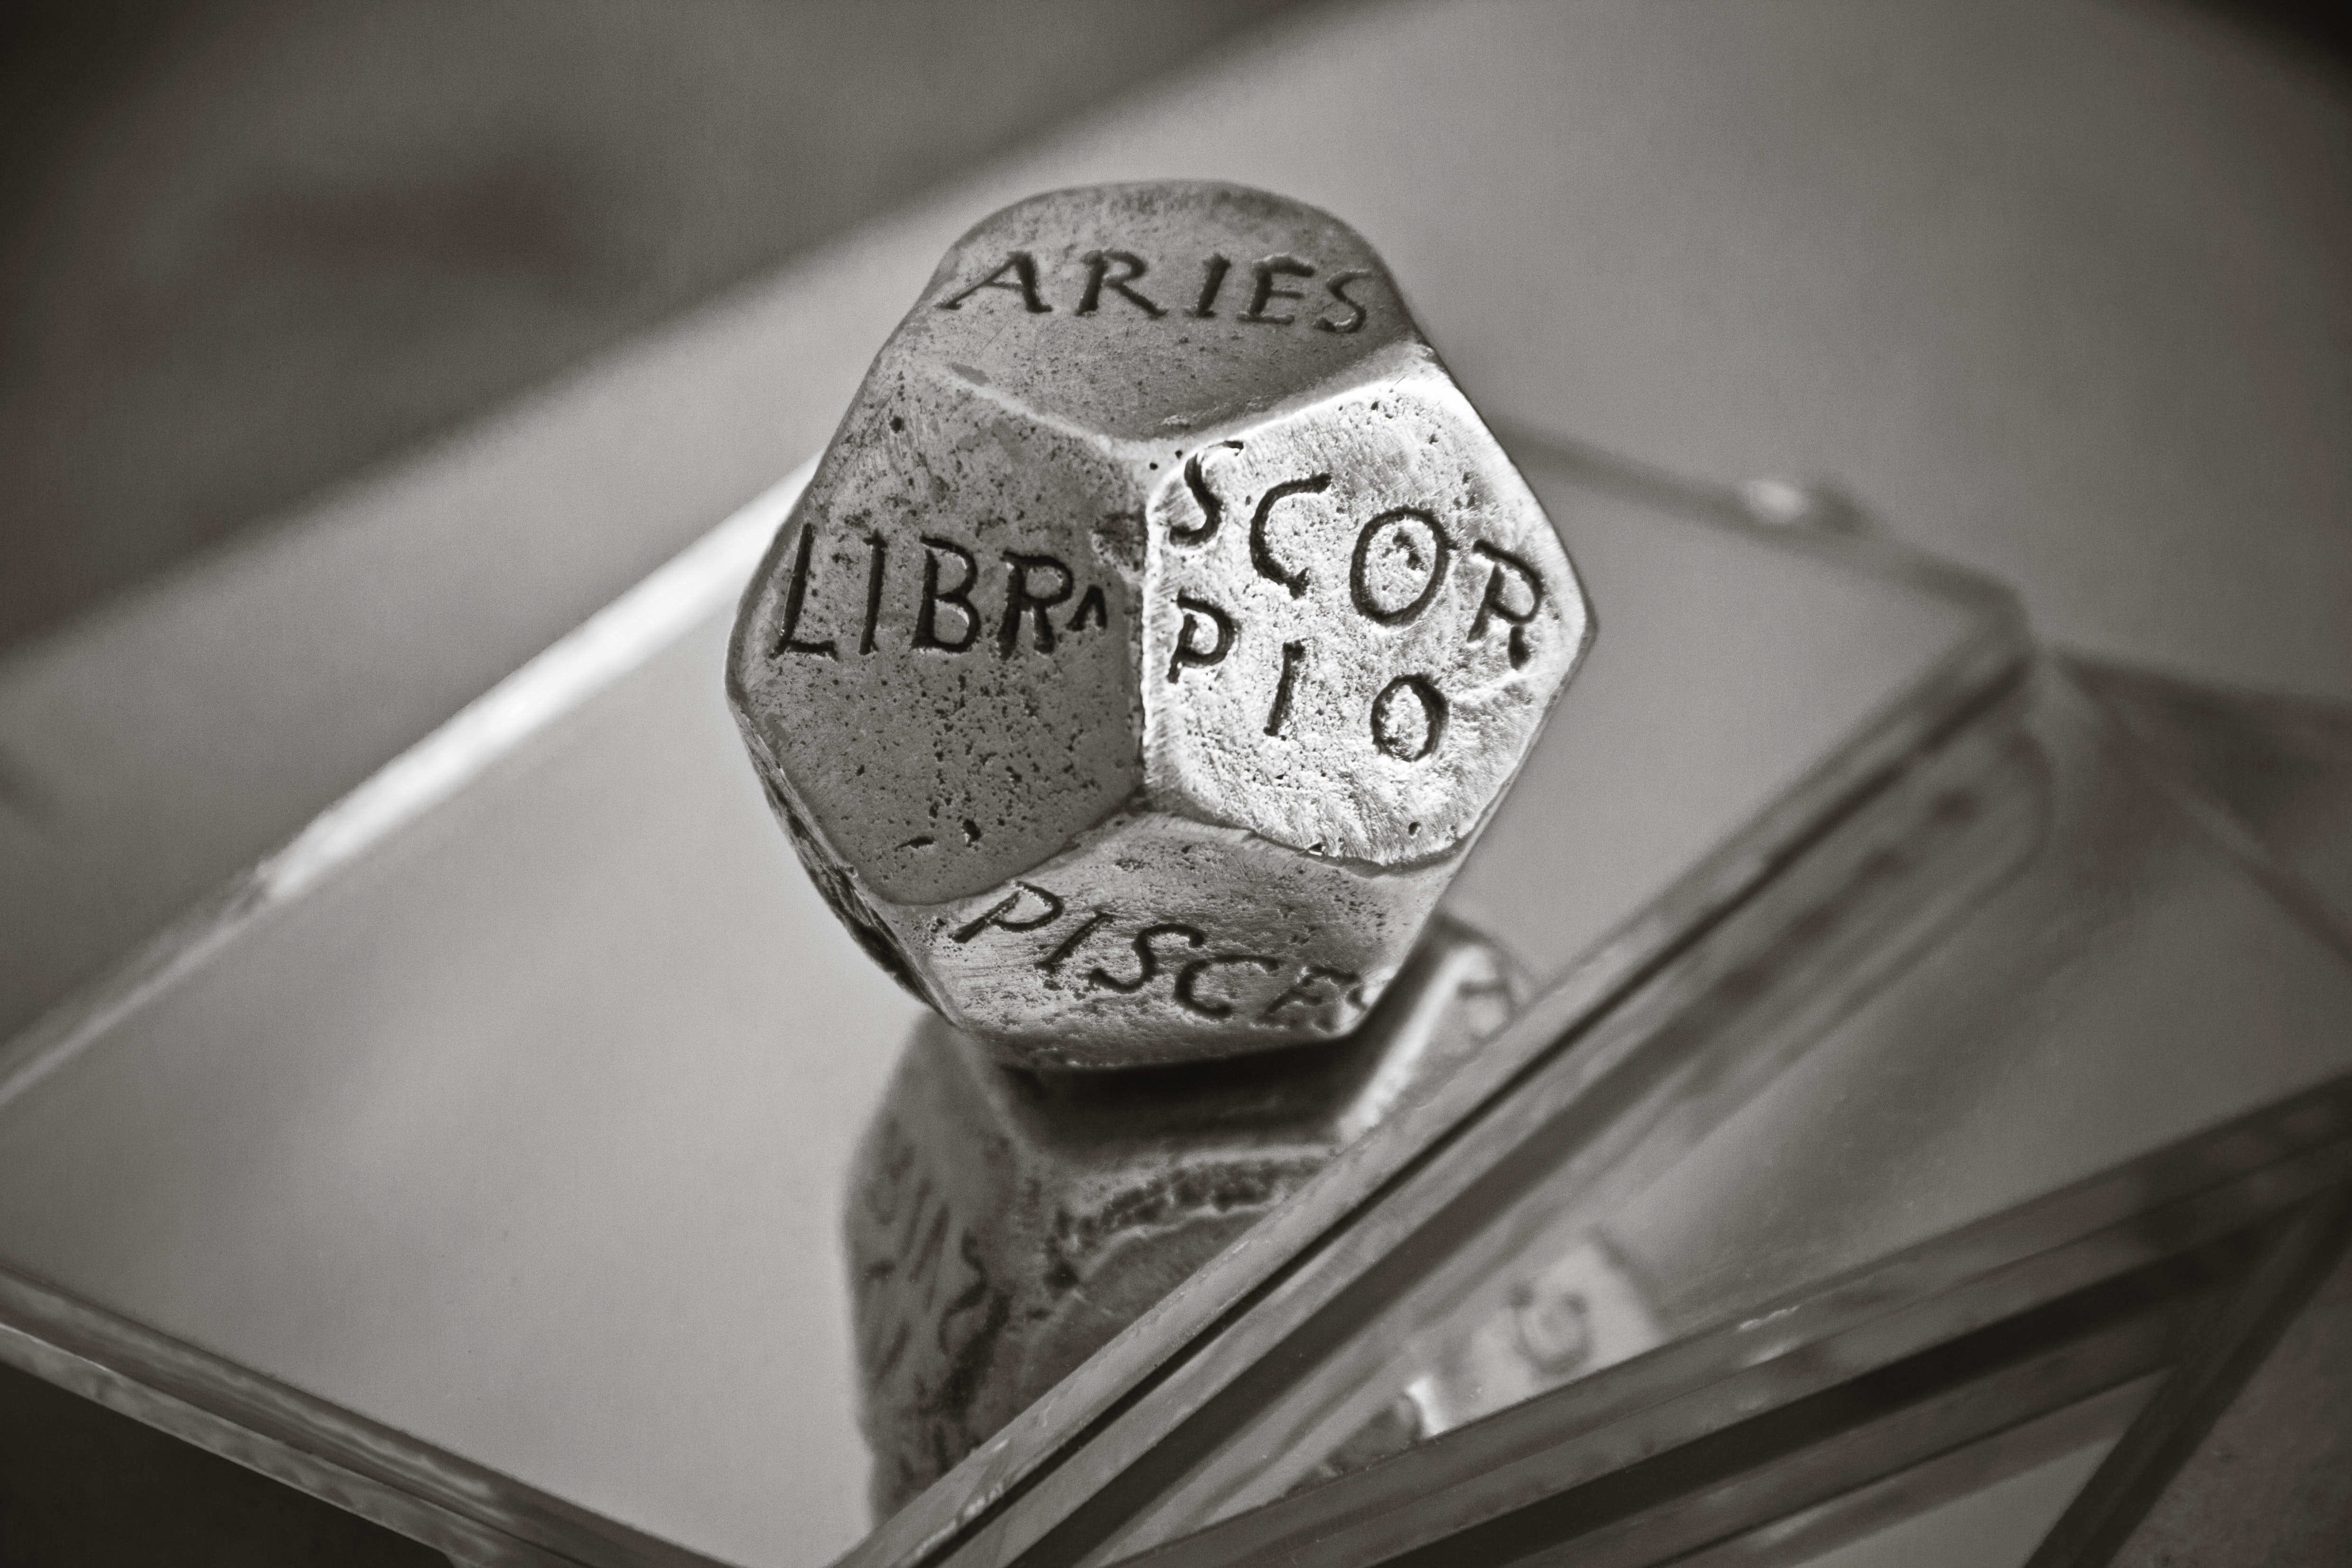
white, black and white, monochrome, monochrome photography, photography, stock photography, font, still life photography, style, games, emblem